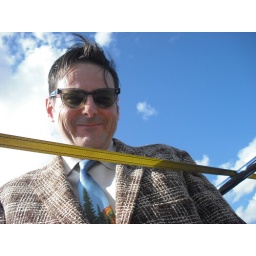
Dean standing up in the Red Bus when the roof was pulled back